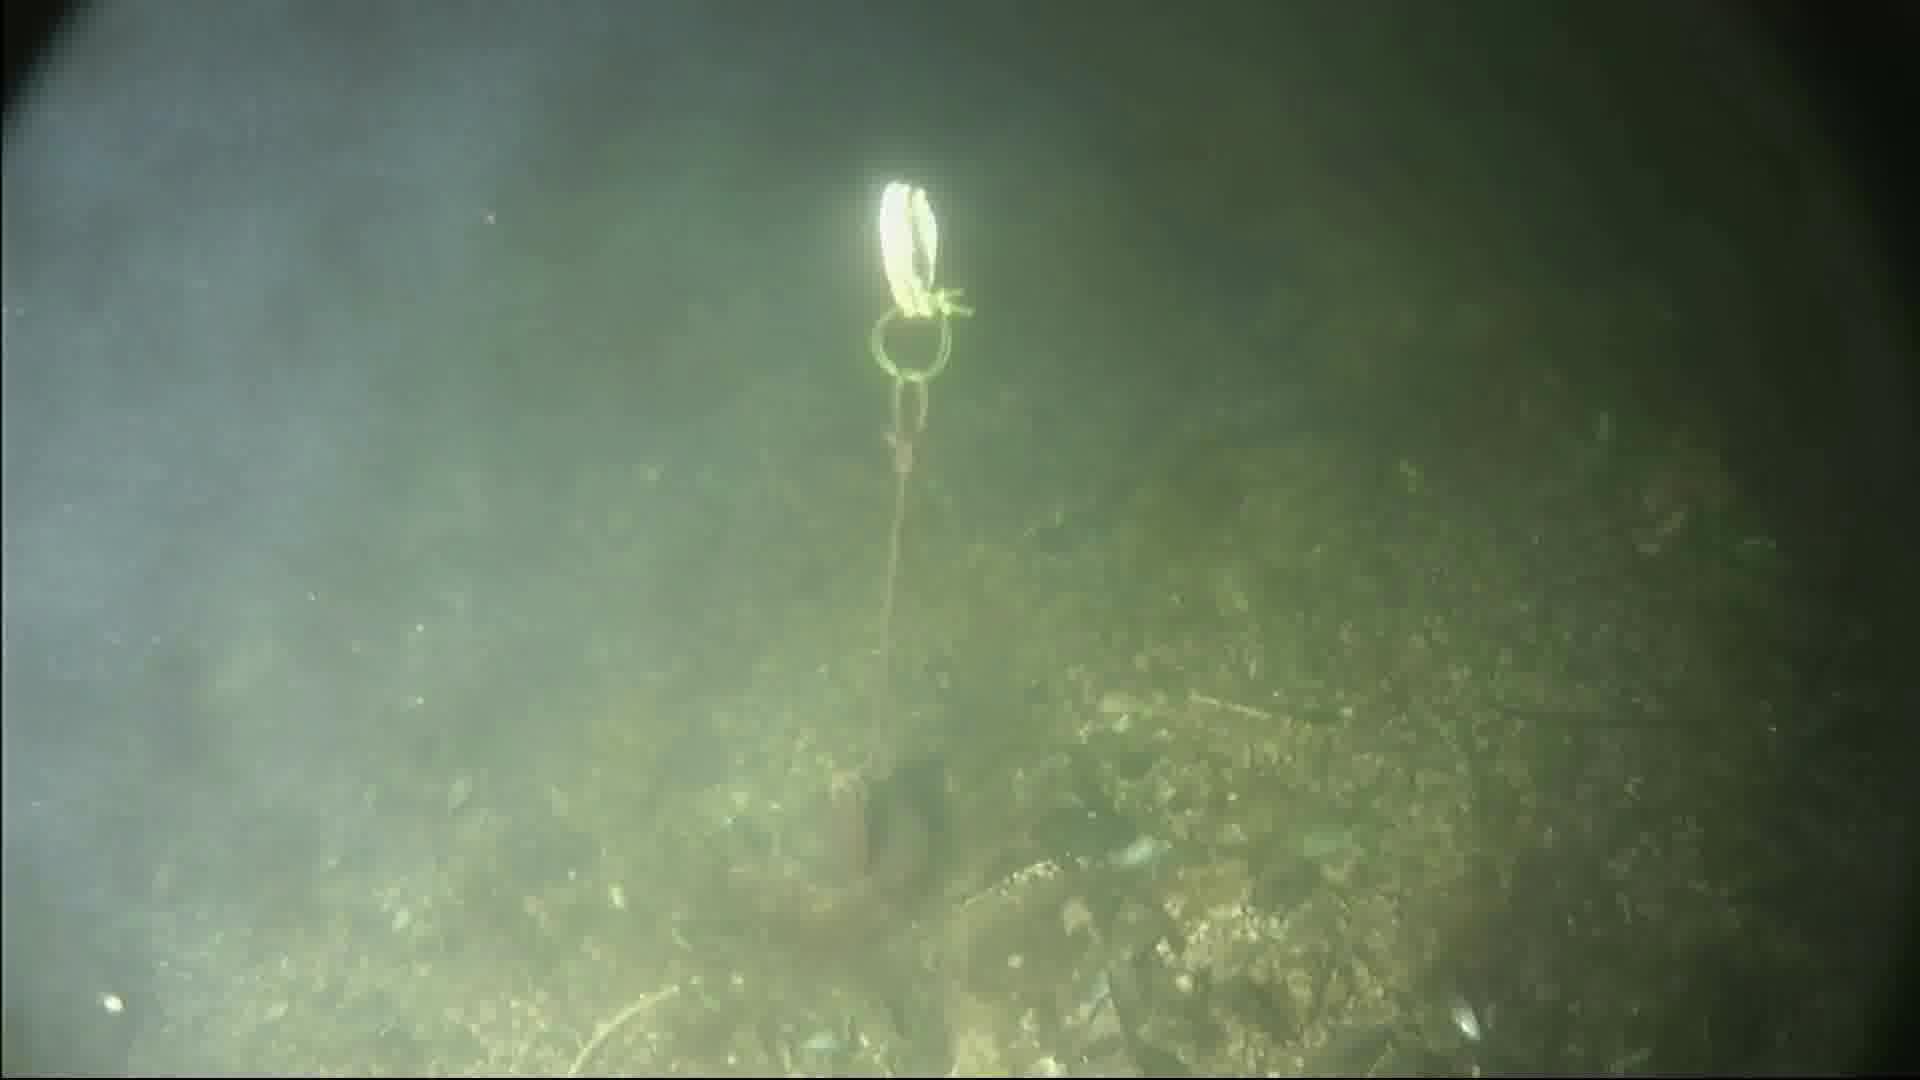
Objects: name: crab